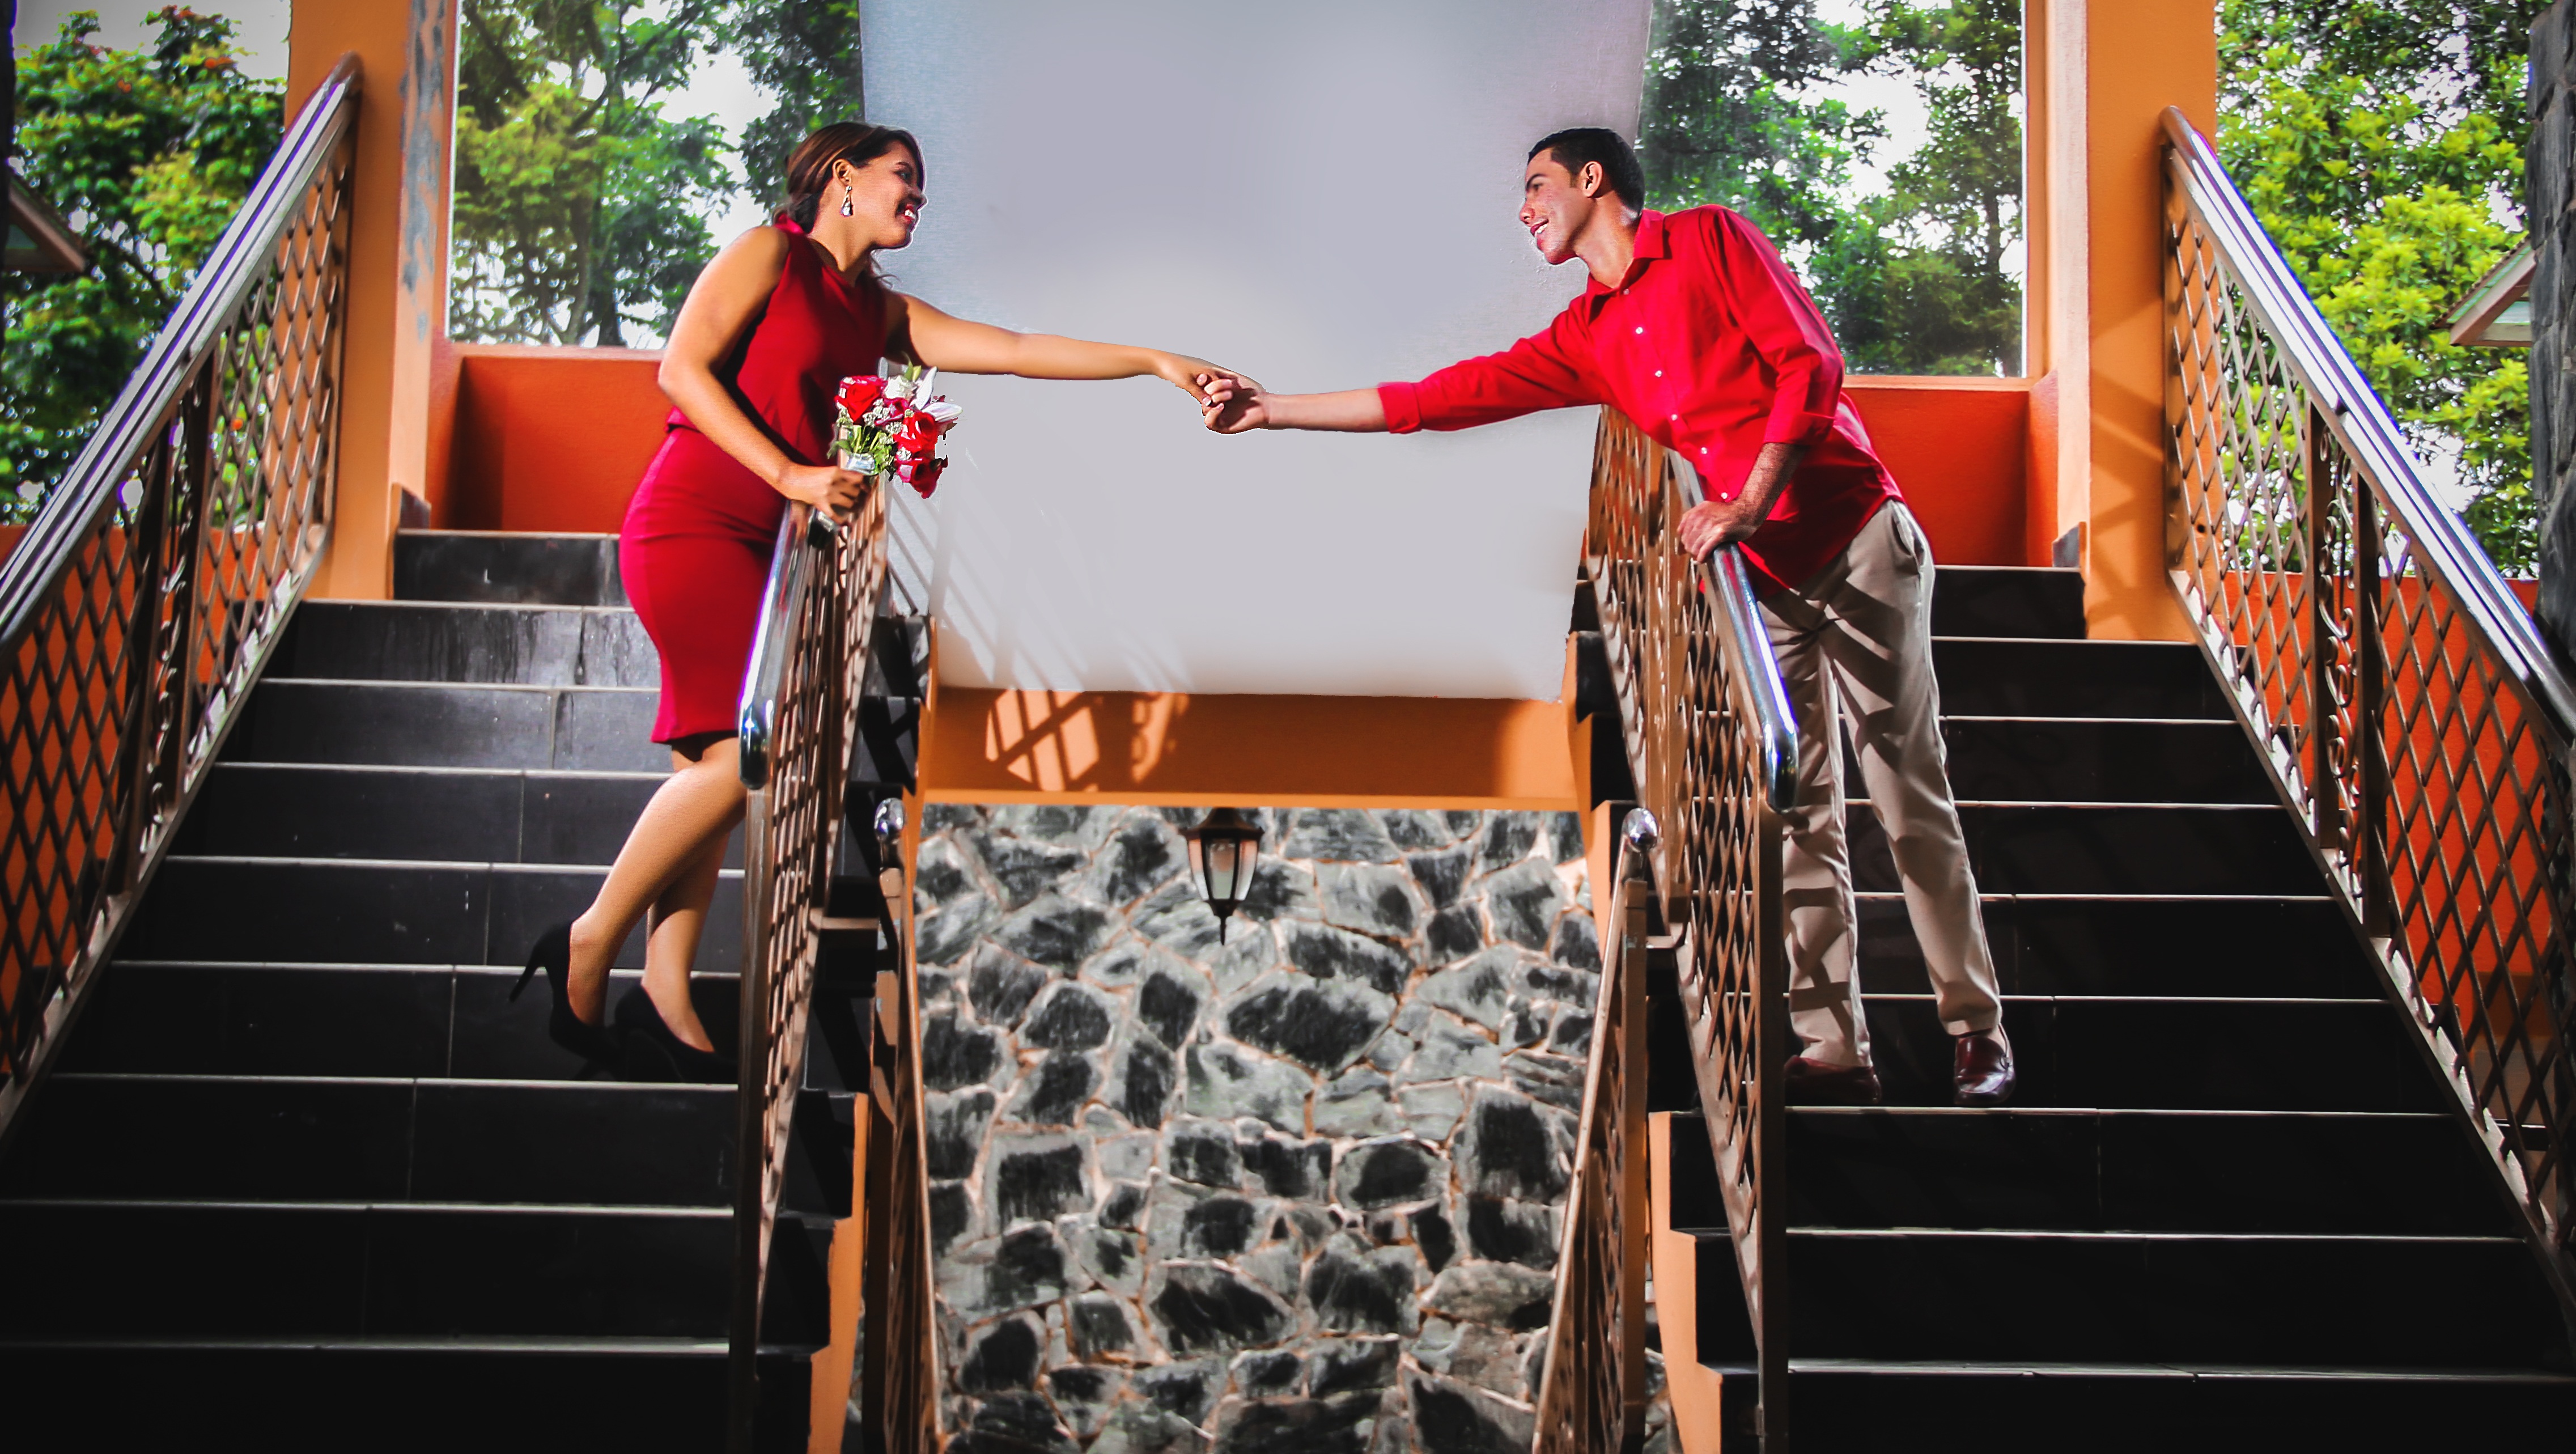
landscape, forest, sky, white, love, kiss, commitment, wedding, married, marriage, ceremony, happiness, beautiful, photoshoot, dominican republic, complicity, veil, bella, marry, romantico, couple in love, grooms, happy couple, newlyweds, colonial zone, santo domingo, embracing each other, nuptials, newly married